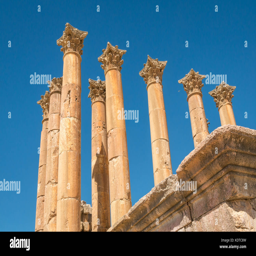
columns in city , an archaeological site in northern